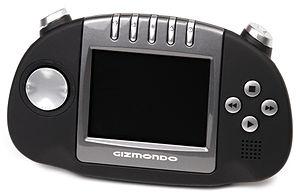
La Gizmondo est une console de jeux vidéo portable qui fait aussi office d'appareil photo, GPS, lecteur audio/vidéo, etc. fabriqué par Tiger Telematics.